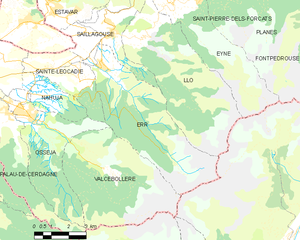
Err (Pyrénées-Orientales)
Kort over kommunen
Kort over kommunen
Err er en by og kommune i departementet Pyrénées-Orientales i Sydfrankrig.